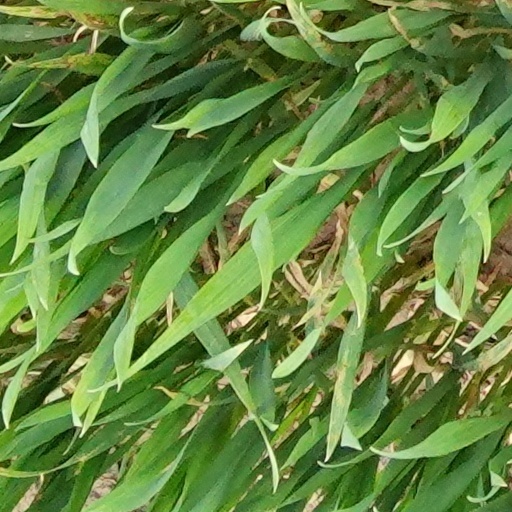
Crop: wheat